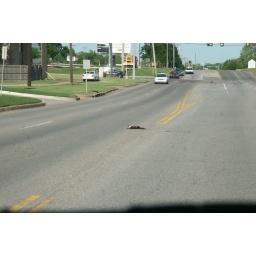
dead duck in the middle of the road :(